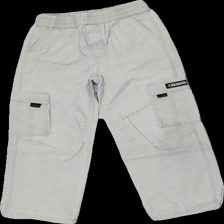
View: front
Type: Jeans
Category: Children
Brand: Not in the list
Brand text on label: CROSS WAYS
Colors: Beige
Material: 100%cotton
Pattern: Logo print
Cut: Loose
Size: 134
Season: Spring
Trend: Denim
Stains: Major
Price range: <50
Recommended usage: Export